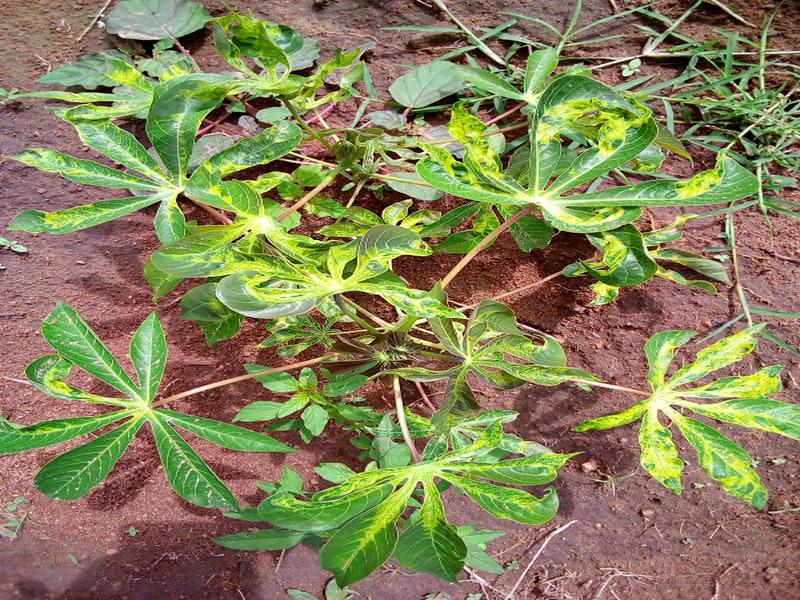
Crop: cassava
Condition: mosaic_disease